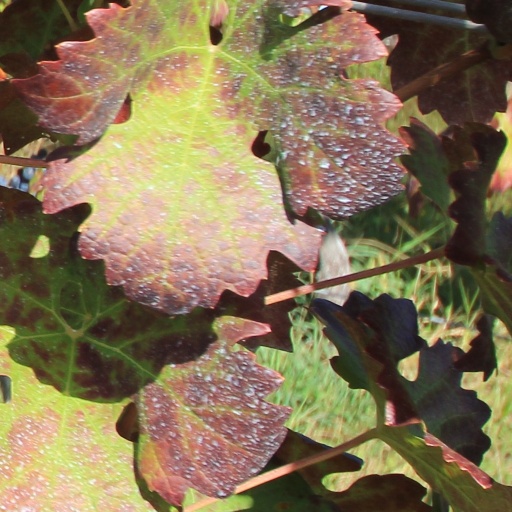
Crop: grape